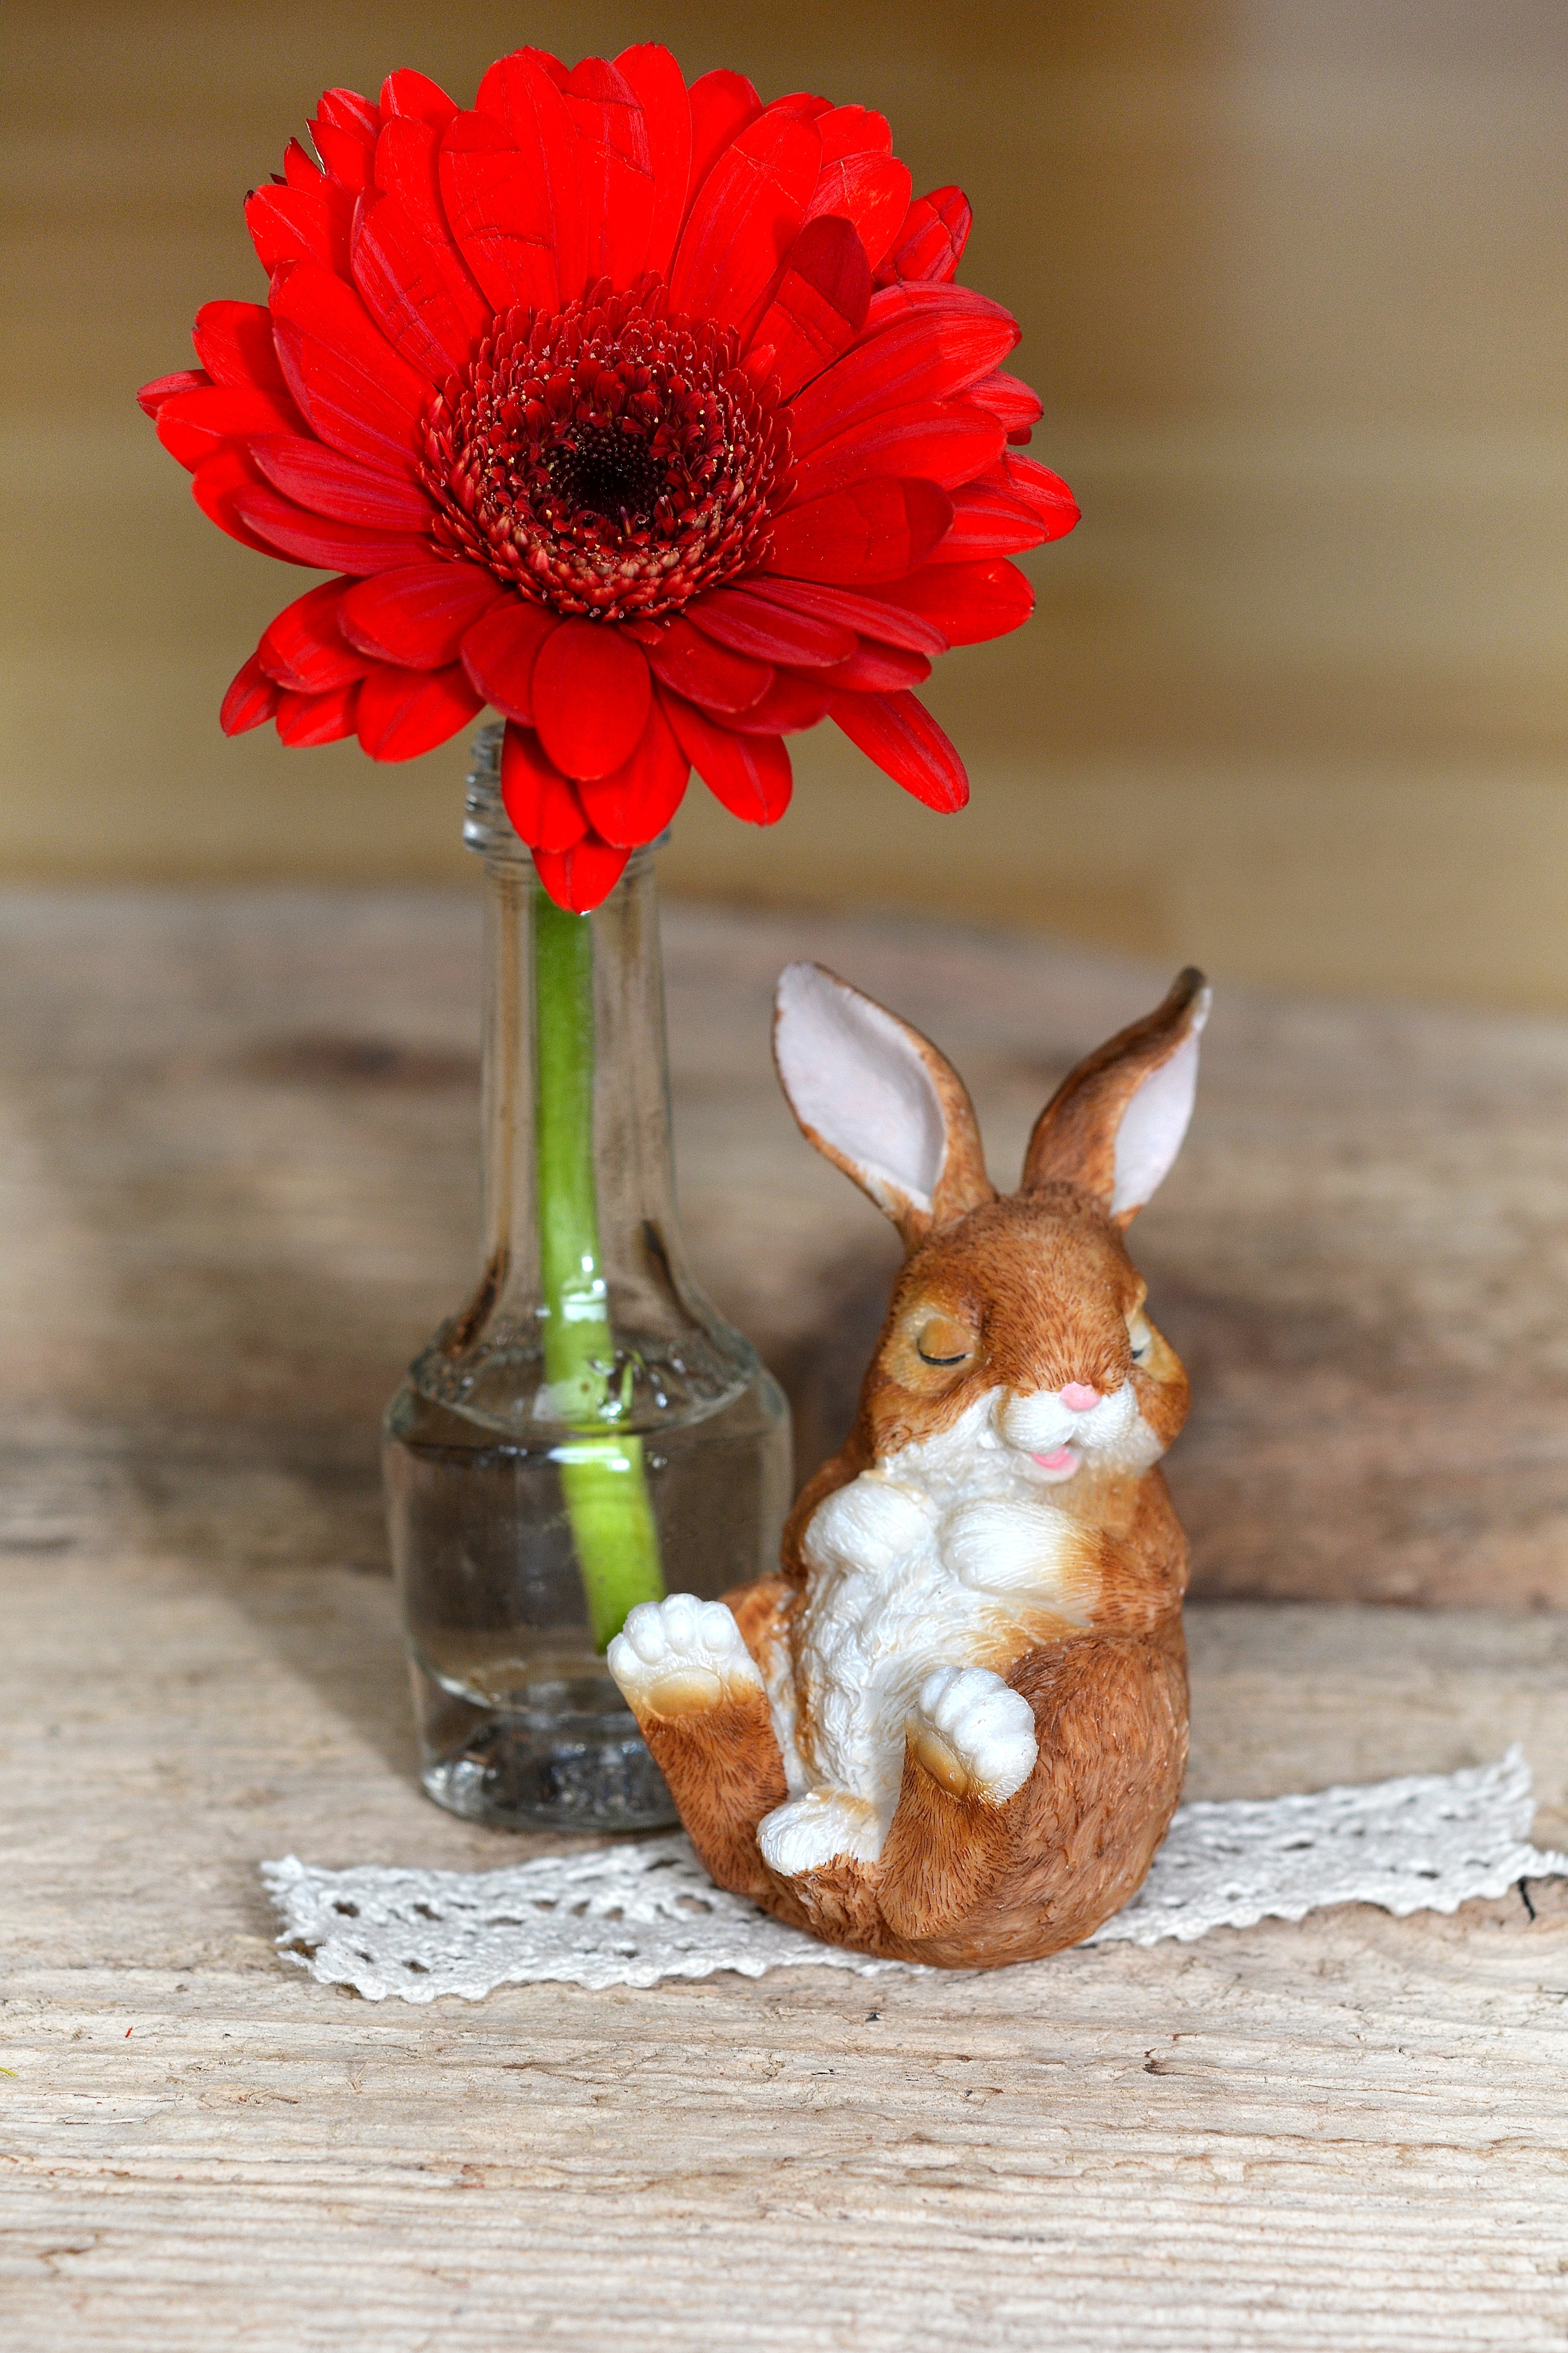
plant, flower, vase, decoration, red, close, deco, hare, red flower, gerbera, schnittblume, dekohase